Nickelback

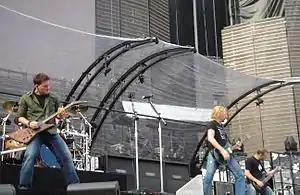
Nickelback in May 2006

The band spent much of 2006 and 2007 touring across the globe. In the fall of 2006, the band opened for Bon Jovi on the European leg of the Have a Nice Day Tour. Over 2 million fans attended Nickelback's shows during those two years.